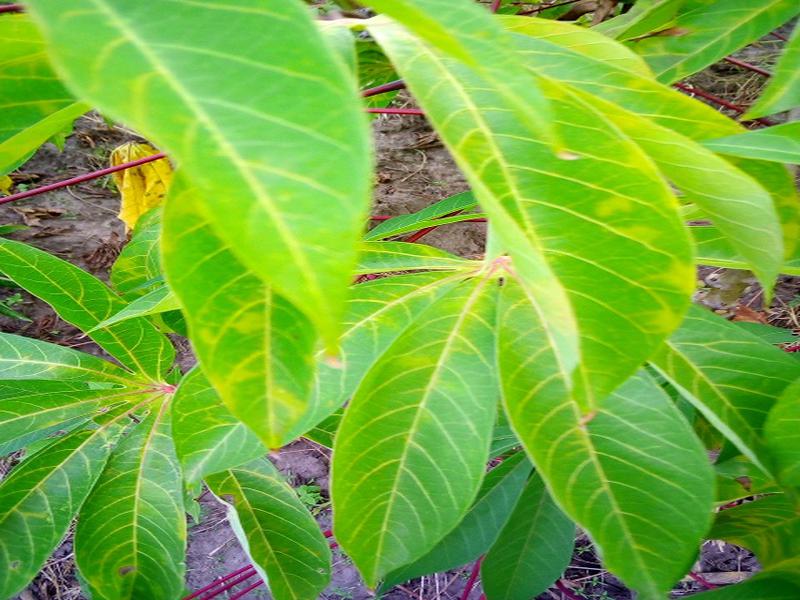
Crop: cassava
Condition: brown_streak_disease